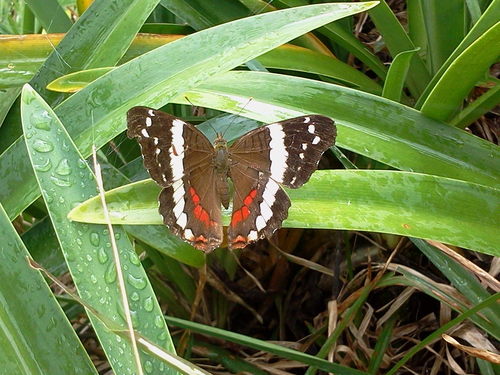
Scientific name: Anartia fatima
Common name: Banded peacock
Family: Nymphalidae
Order: Lepidoptera
Pollinator type: Primary pollinator
Habitat: Open areas and gardens
Geographic range: South America
Conservation status: Least Concern